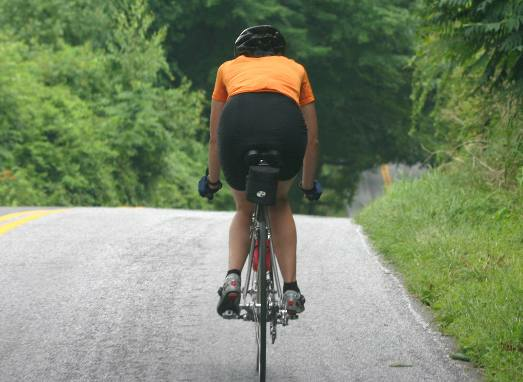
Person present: Yes